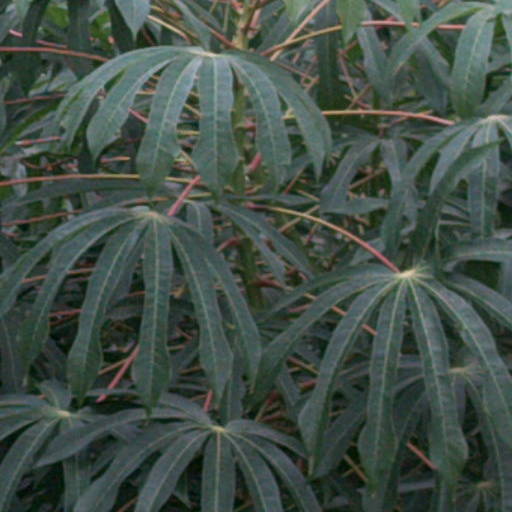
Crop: cassava